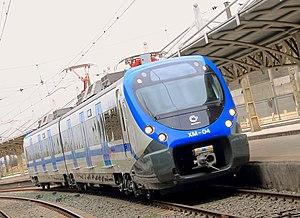
Le RER NG est un matériel roulant en projet pour lequel la Société nationale des chemins de fer français a passé trois appels d'offres en juin 2012, mai 2013 et avril 2015 pour le compte du Syndicat des transports d'Île-de-France. Ce matériel est destiné à équiper dans un premier temps la ligne D puis la ligne E du RER d'Île-de-France, prolongée jusqu'à Mantes-la-Jolie. Il sera construit par Alstom et Bombardier. Le projet comporte la fourniture de 255 rames.